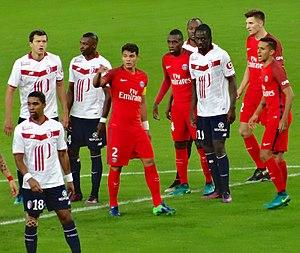
Éderzito António Macedo Lopes dit Éder est un footballeur international portugais évoluant au poste d'attaquant au Lokomotiv Moscou.
Franck Béria, né le 23 mai 1983 à Argenteuil, est un footballeur malgache. Il évolue au poste de défenseur du début des années 2000 au milieu des années 2010.
Younousse Sankharé, né le 10 septembre 1989 à Sarcelles, est un footballeur international sénégalais.
La saison 2016-2017 LOSC est la cinquante-septième saison du club nordiste en première division du championnat de France, la dix-septième consécutive du club au sommet de la hiérarchie du football français.